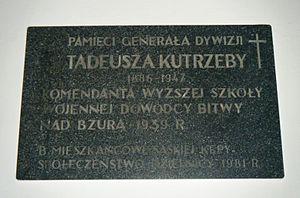
Tadeusz Kutrzeba, né le 15 avril 1885 à Cracovie et mort le 8 janvier 1947 à Londres, est un officier général polonais.